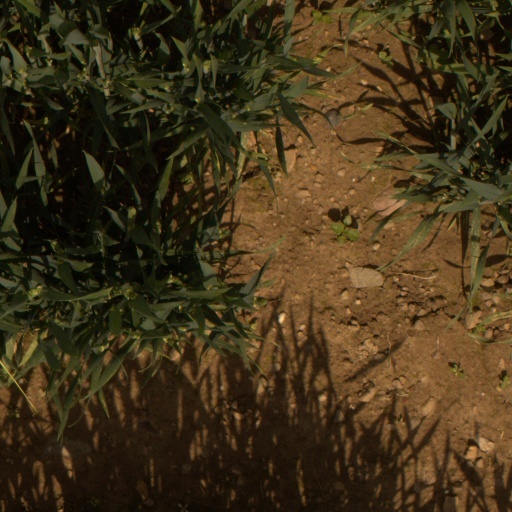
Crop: wheat